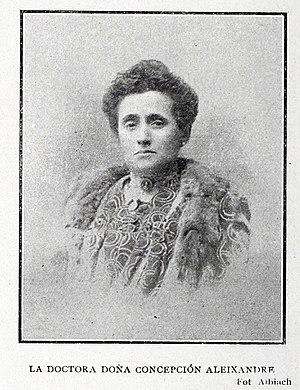
Manuel Alviach Doladier est photographe espagnol.